Josh Perry

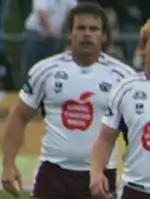
Perry playing for Manly

In 2007, Perry came off contract at the Newcastle Knights and he signed for the Manly-Warringah Sea Eagles for the 2008 NRL season on a three-year contract.